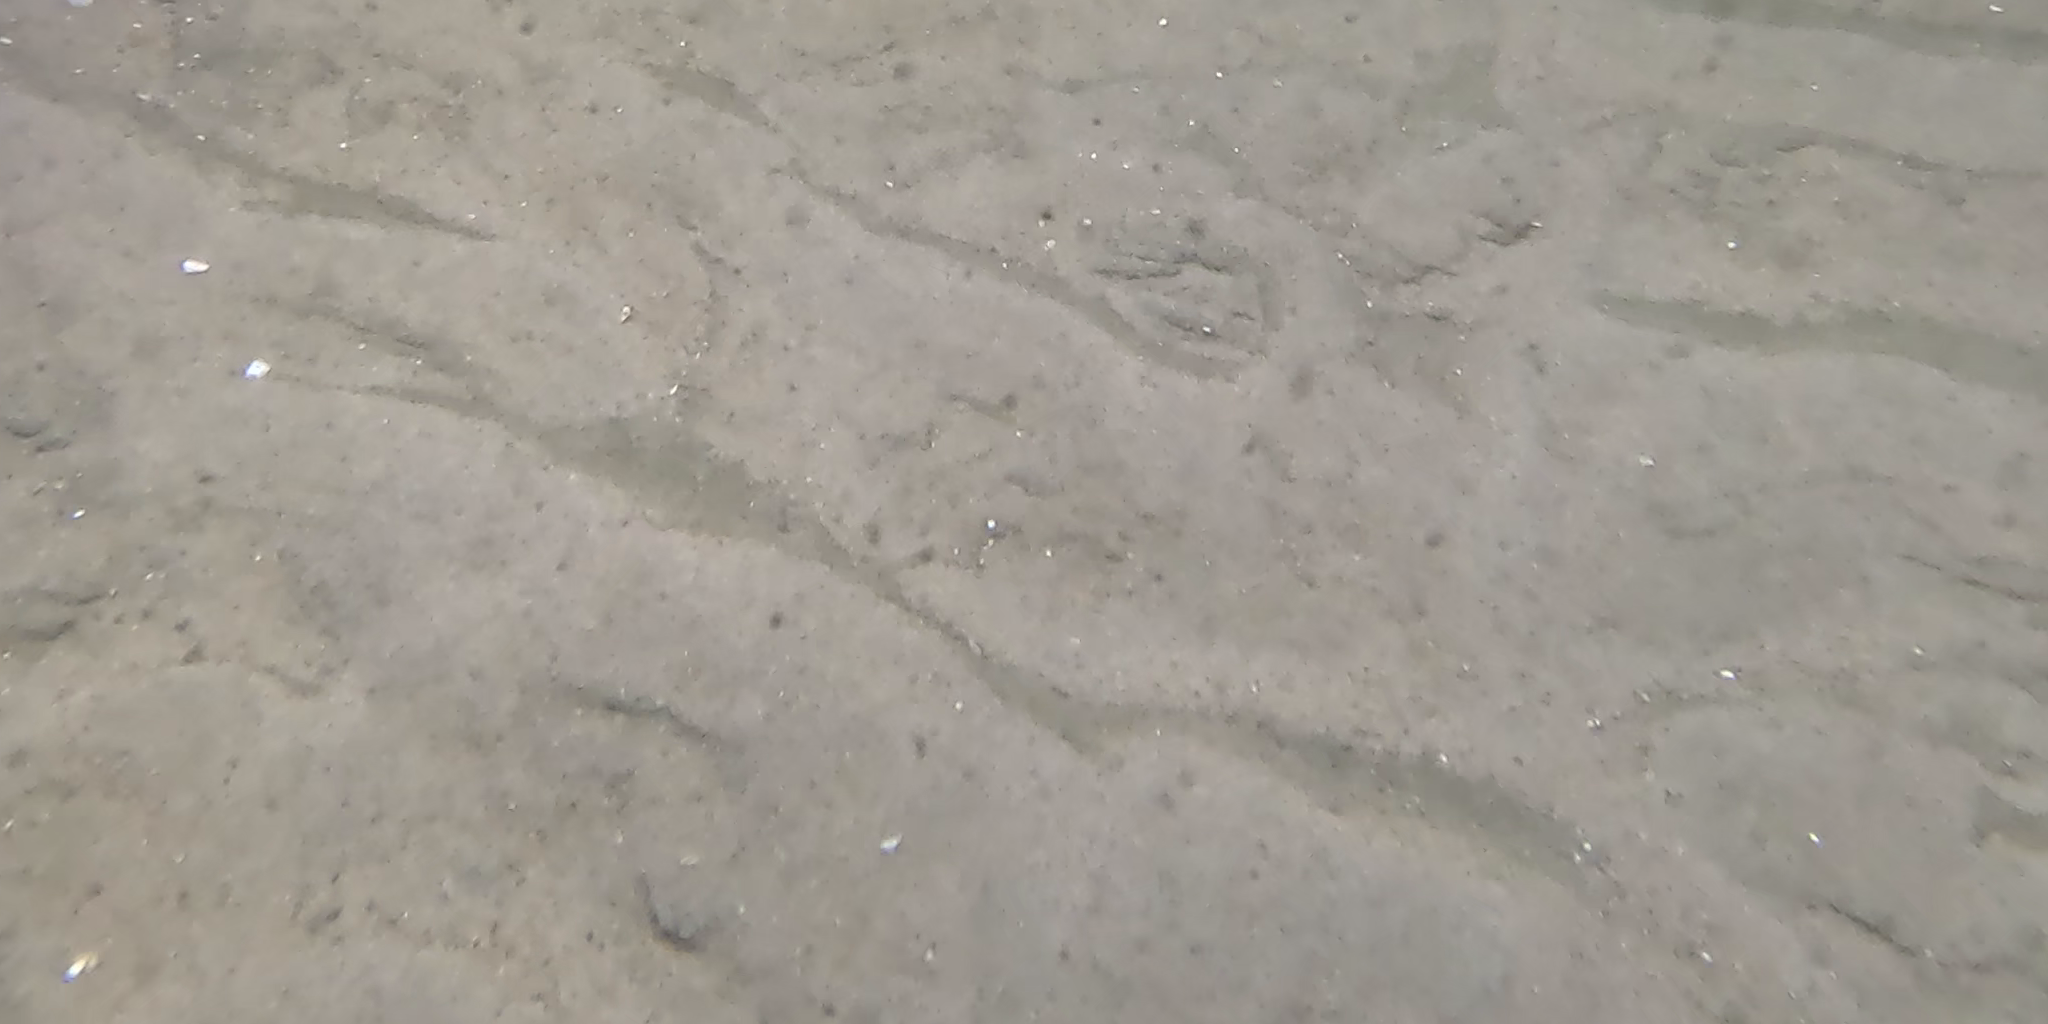
Seabed habitat: sand